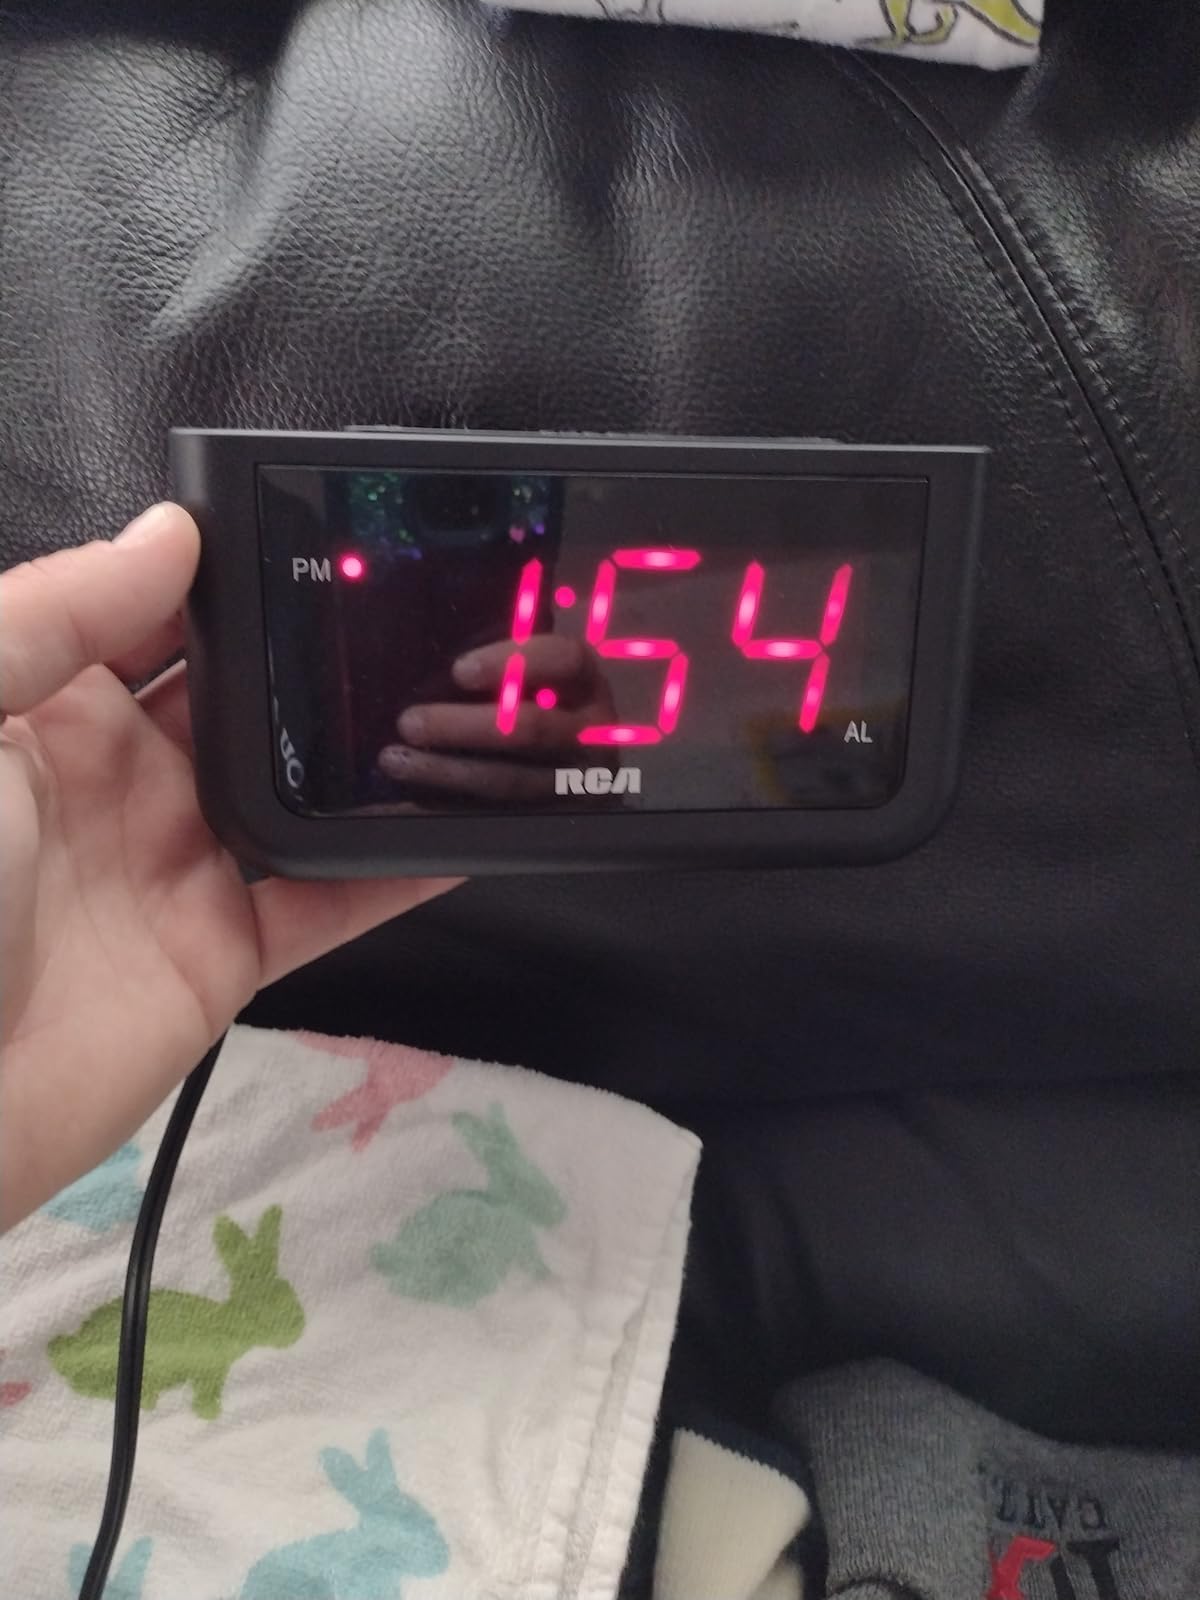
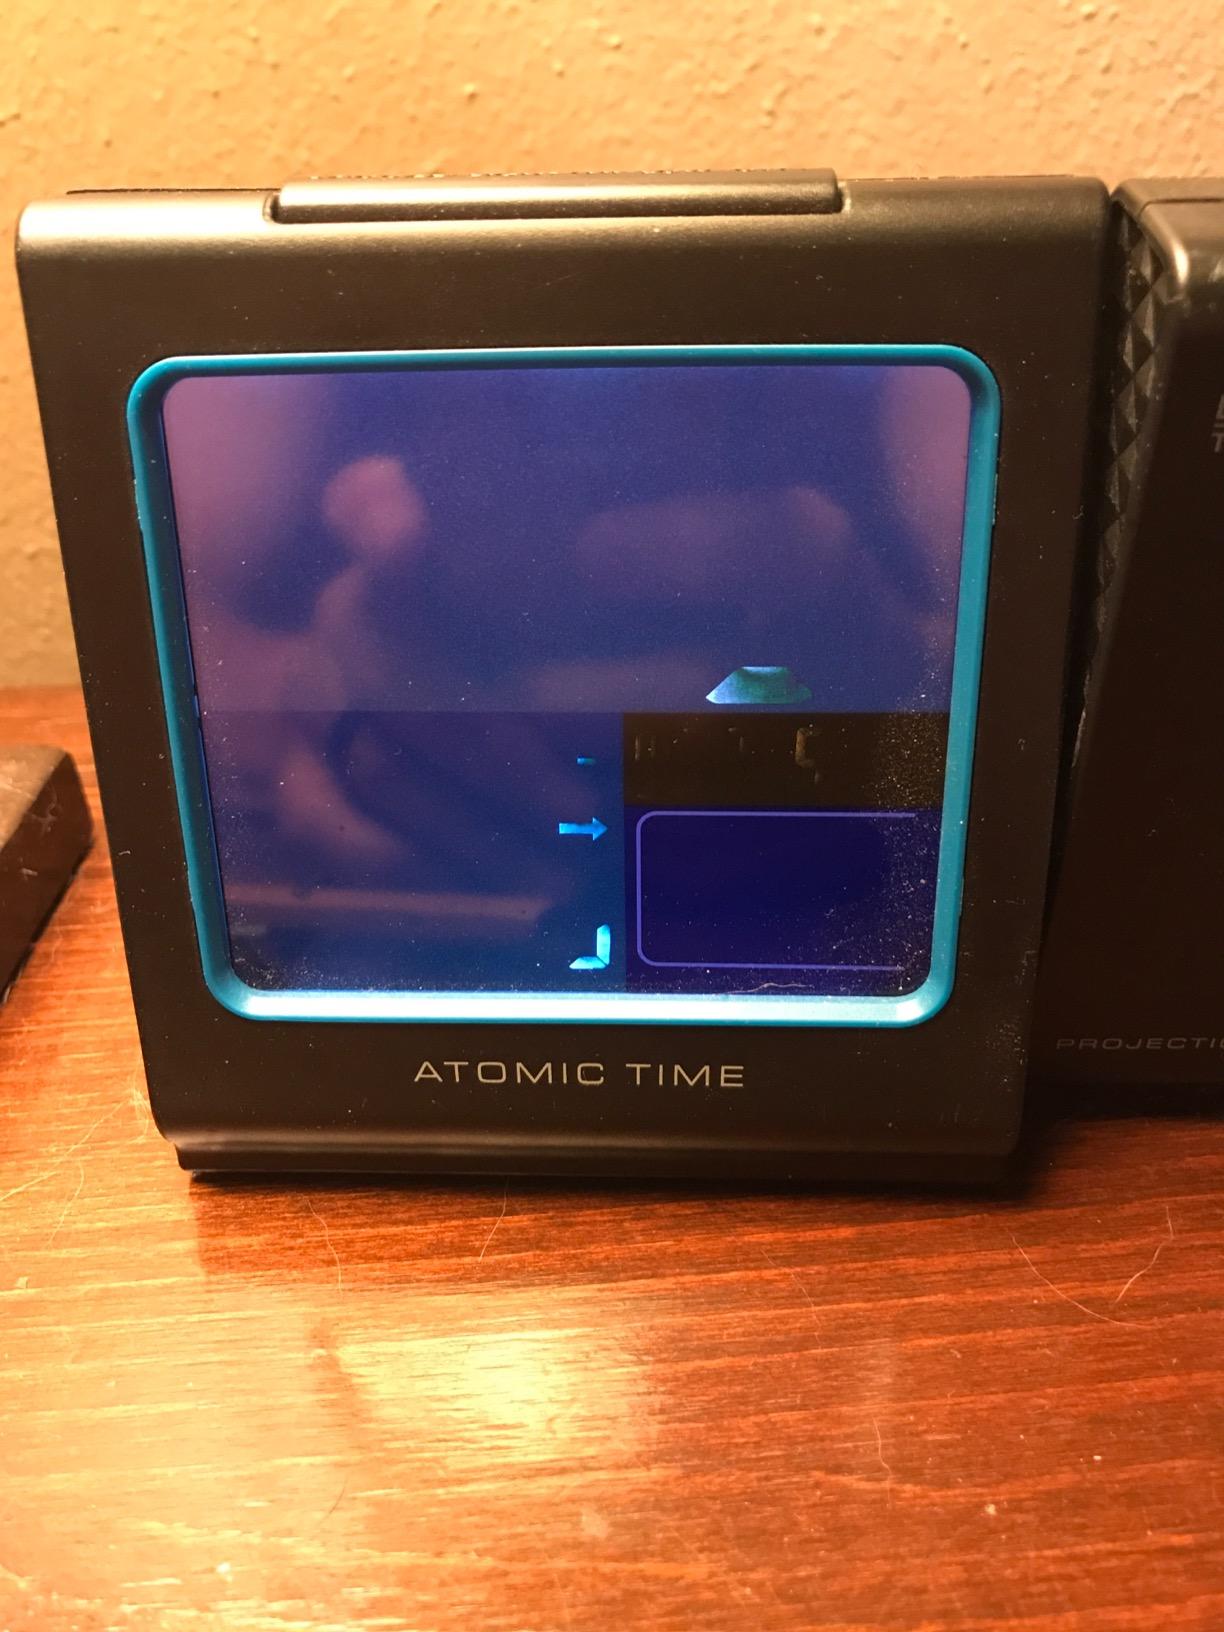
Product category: clock
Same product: no